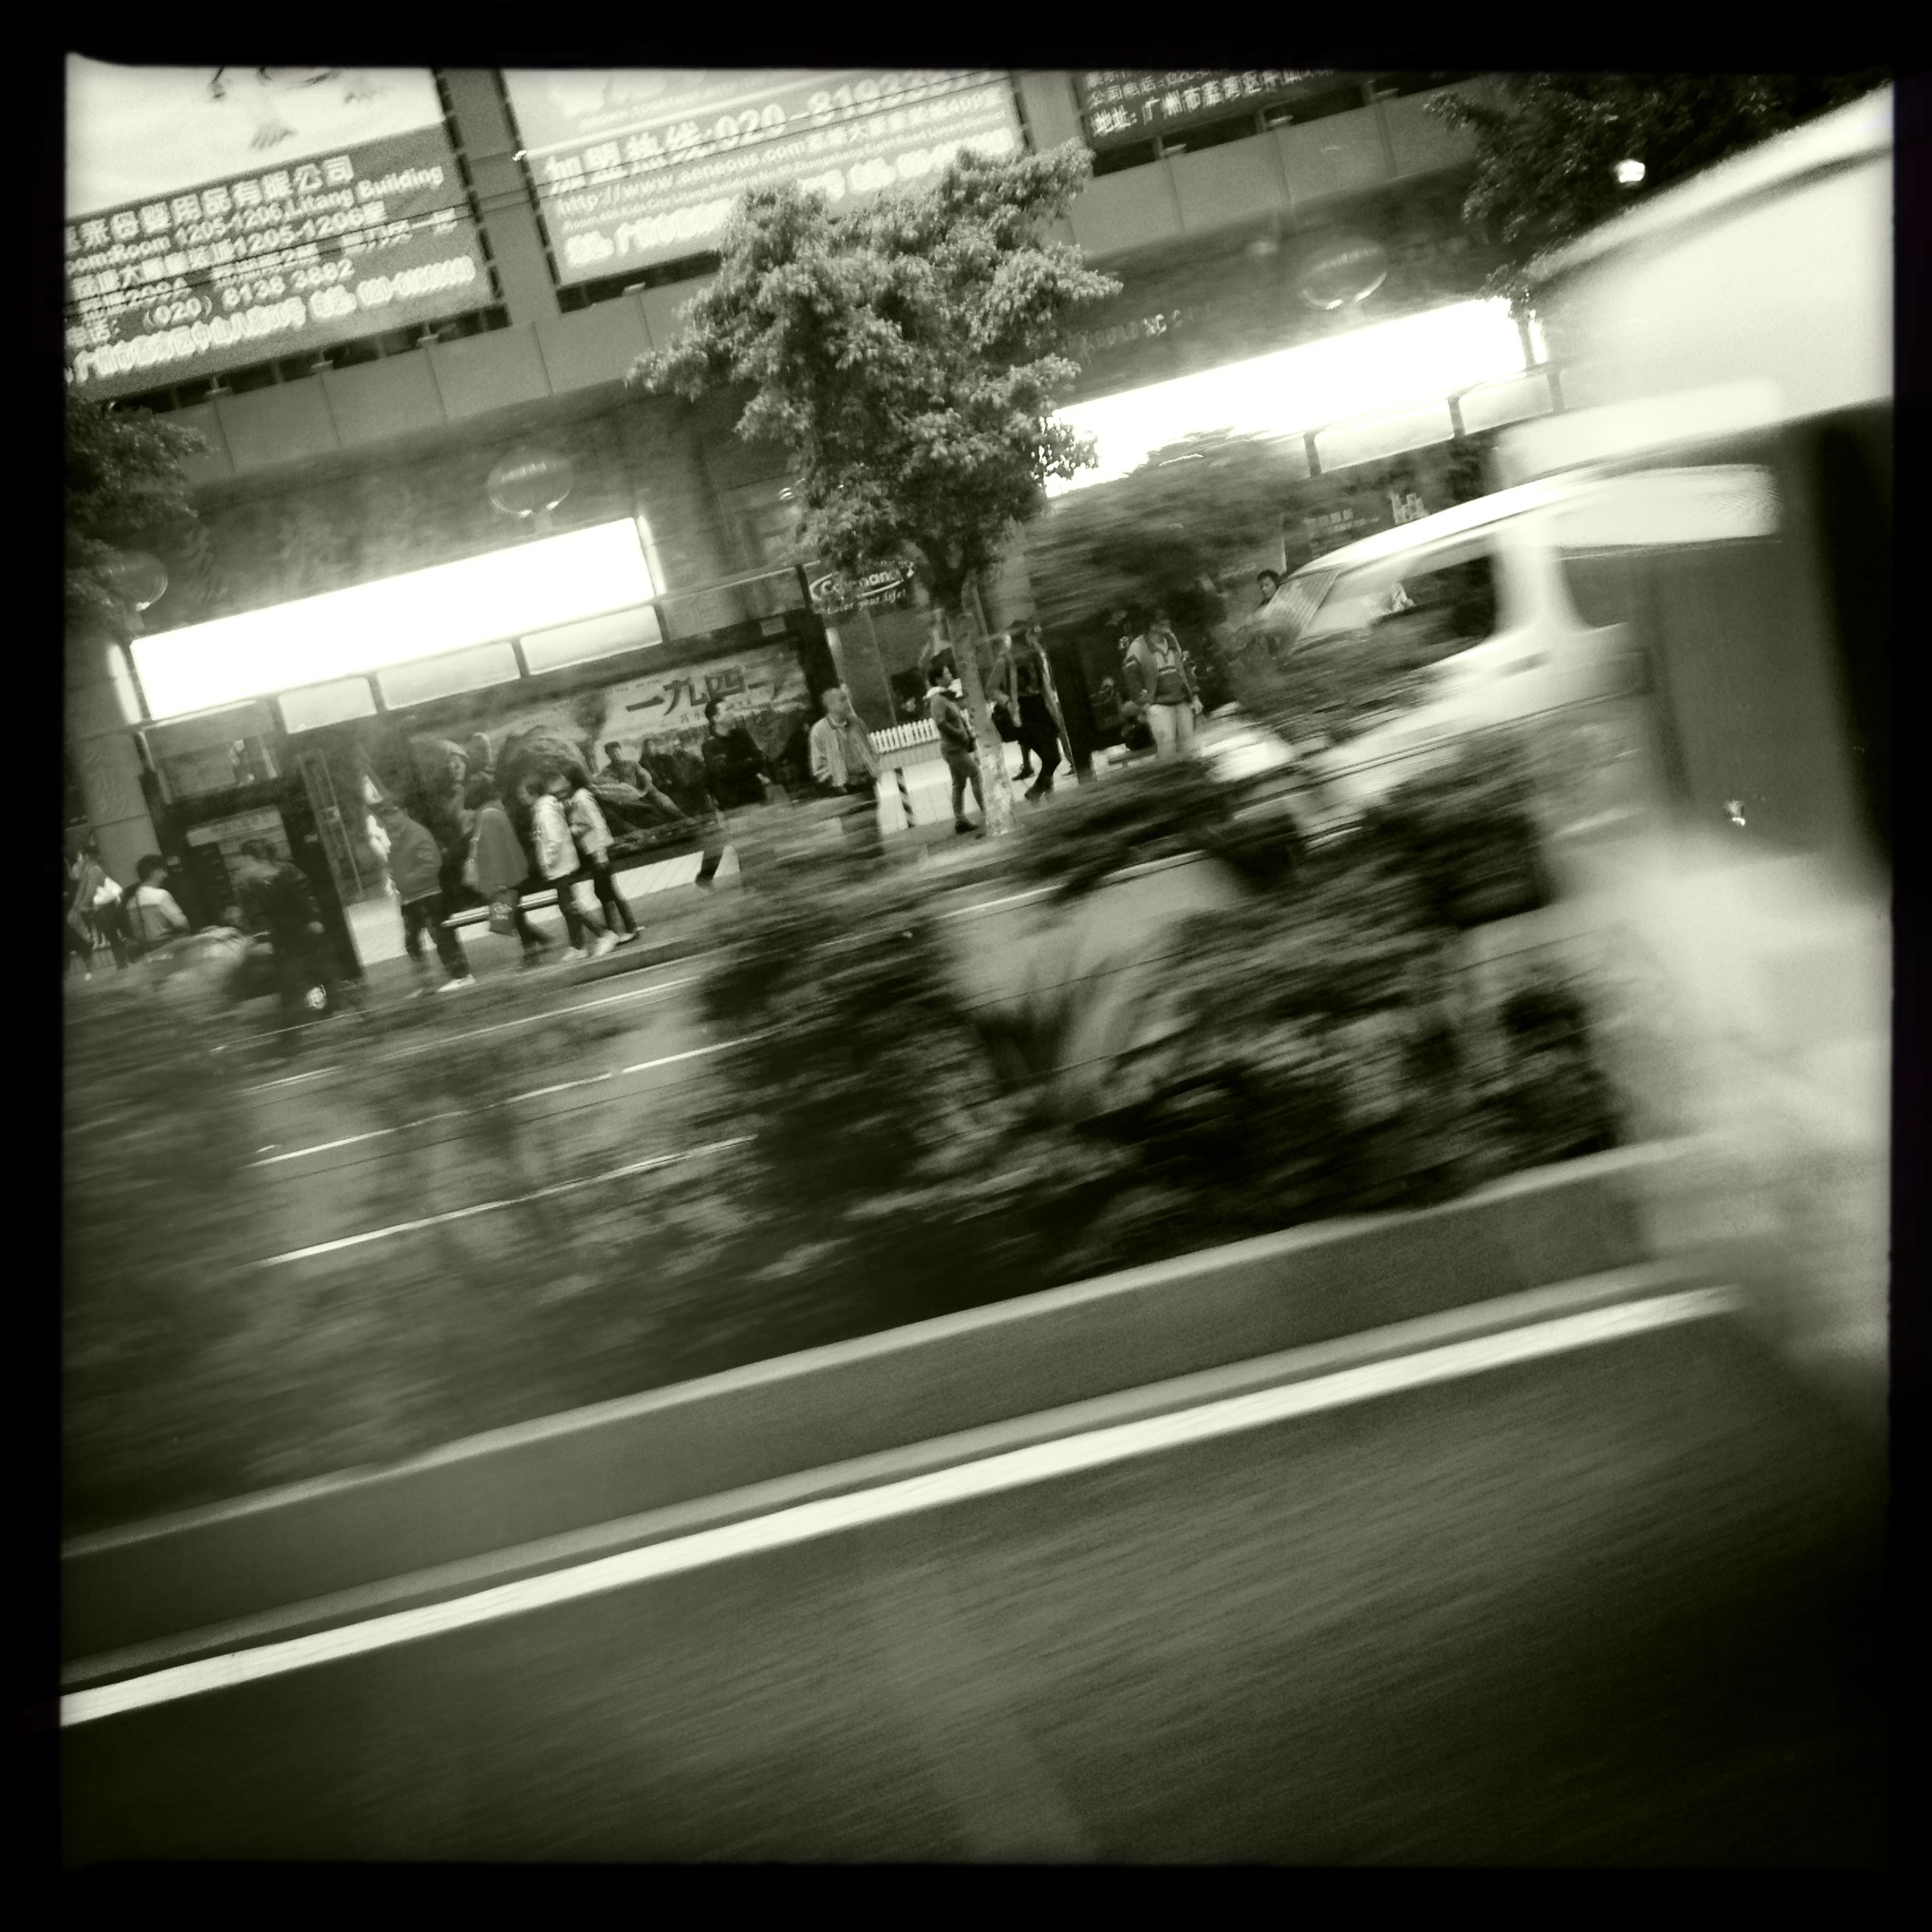
light, black and white, white, street, night, photography, darkness, black, monochrome, photograph, snapshot, hipstamatic, image, shape, standardflash, lucifervilens, monochrome photography